Paloma (cocktail)

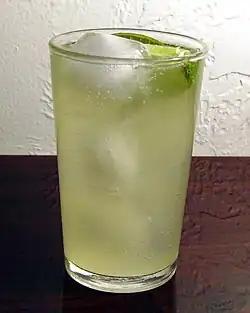

The paloma (Spanish for "dove") is a tequila-based cocktail. This drink is most commonly prepared by mixing tequila, lime juice, and a grapefruit-flavored soda such as Fresca, Squirt, or Jarritos and served with ice and a lime wedge. Adding salt to the rim of the glass is also an option.